Jon Hassler Theater

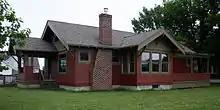
The Hassler House

In 2004 Jon Hassler's second childhood home in Plainview was moved onto the same block as the Hassler Theater. It was restored and refurnished. It is now used to hold meetings for the Hassler Theater's Writers Center and to house actors during the runs of shows.